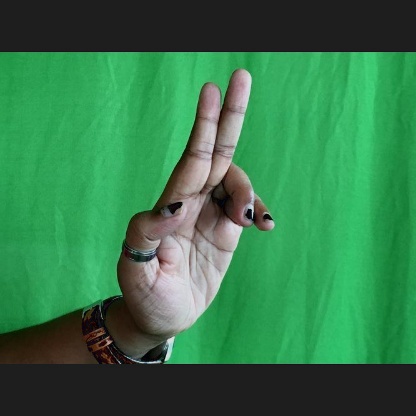
Mudra: Ardhapathaka